Williams J400

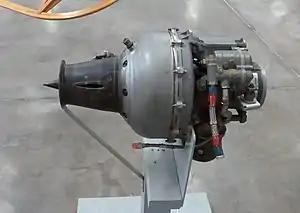
WR24 turbojet on display at the Planes of Fame Air Museum

The Williams International J400 is a small turbojet engine developed by Williams Research to power target drones.